Oz (record producer)

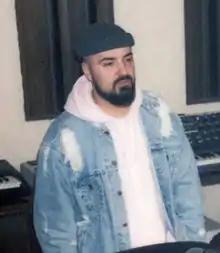
Oz in 2019

Ozan Yildirim (born 11 January 1992), professionally known as OZ, is a Swiss record producer and songwriter of Turkish descent. He has produced for many hip hop artists, including Drake, Future and Travis Scott, including on the number-one hits "Sicko Mode" (2018), "Highest in the Room" (2019) and "Life Is Good" (2020). He has received nominations for the Grammy Award for Best Rap Song for "Sicko Mode" and "Gold Roses".